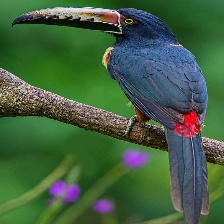
Species: COLLARED ARACARI
Scientific name: PTEROGLOSSUS TORQUATUS
ImageNet parent category: toucan